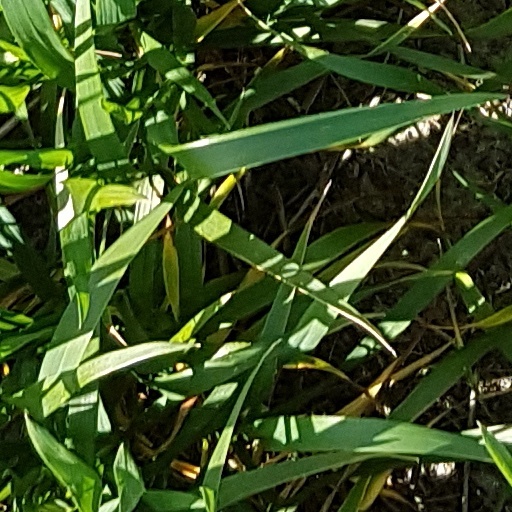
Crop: wheat